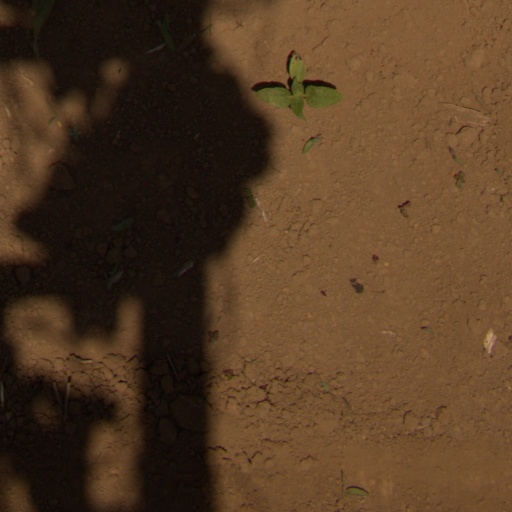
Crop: Jerusalem artichoke